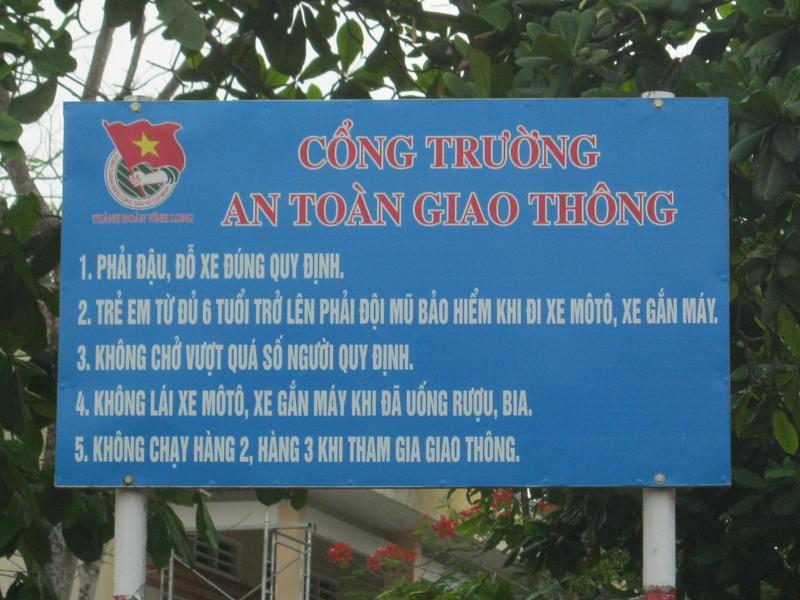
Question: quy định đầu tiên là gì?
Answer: quy định đầu tiên là phải đậu, đỗ xe đúng quy định